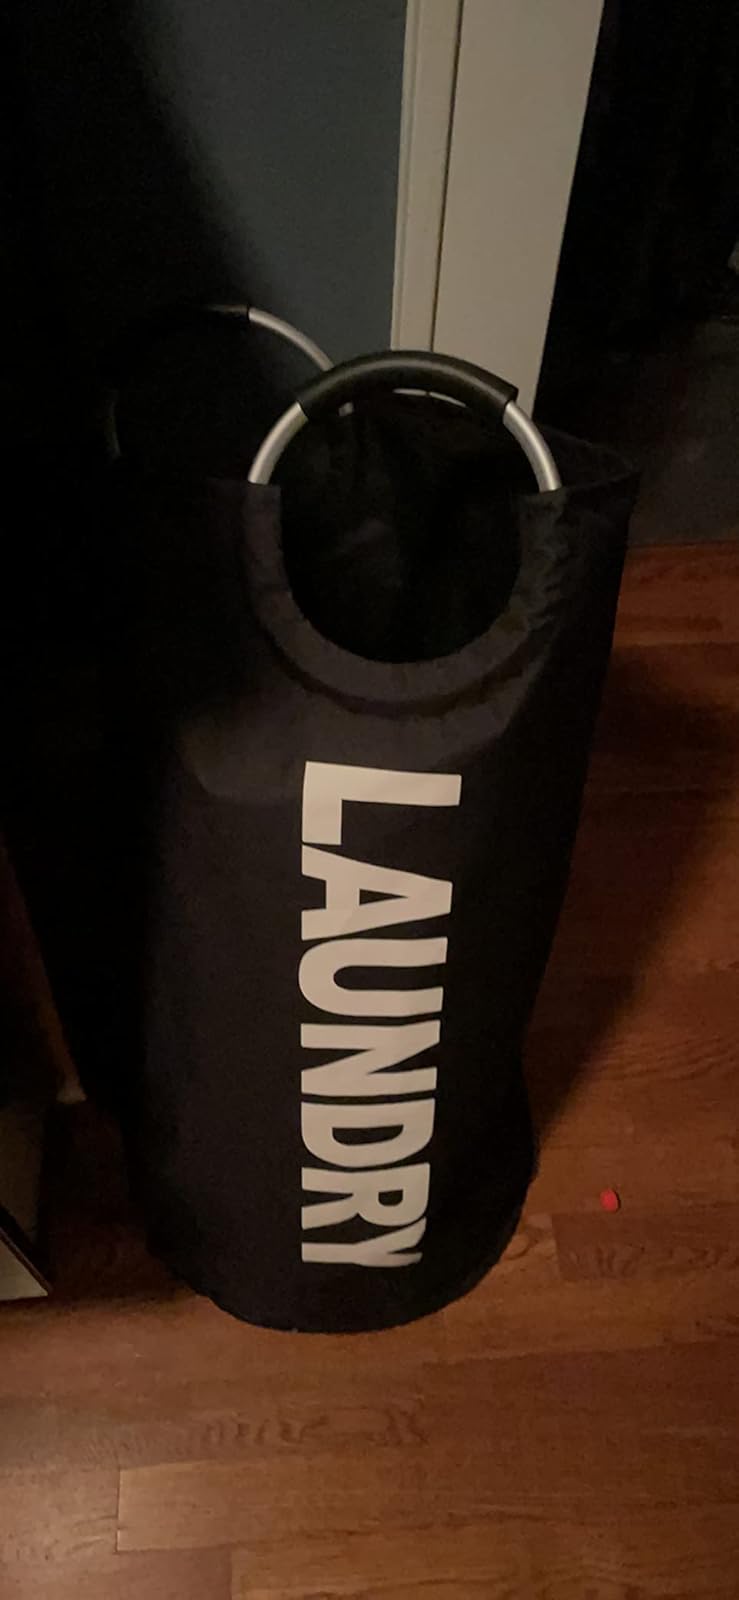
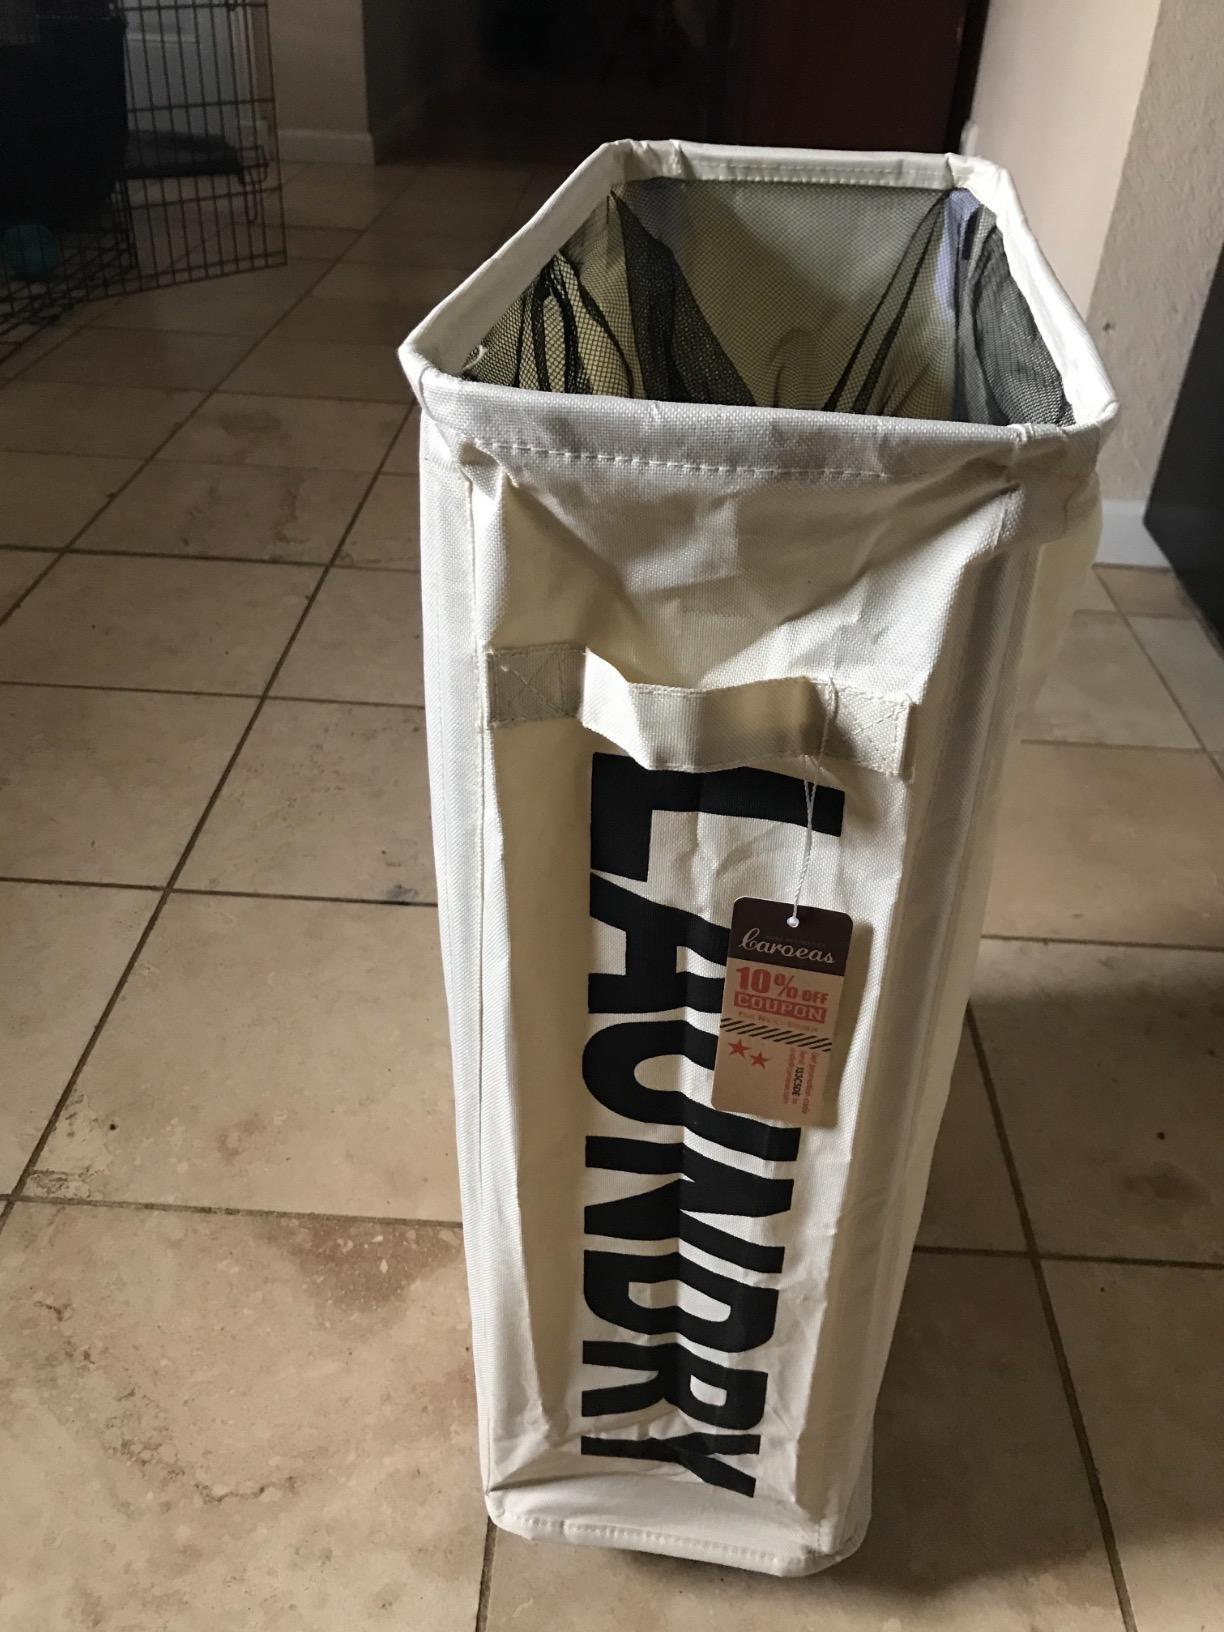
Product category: items_hamper
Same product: no